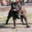
Label: dog